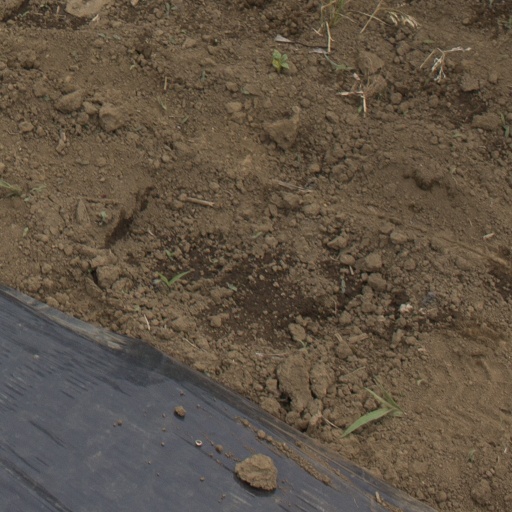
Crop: Jerusalem artichoke